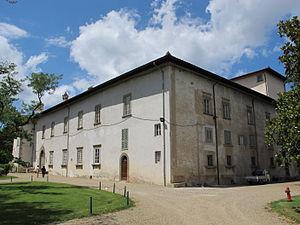
La Villa Medicea La Magia ou Villa La Màgia est une villa médicéenne qui se situe au centre de Quarrata en province de Pistoia, 63 Via Vecchia Fiorentina.